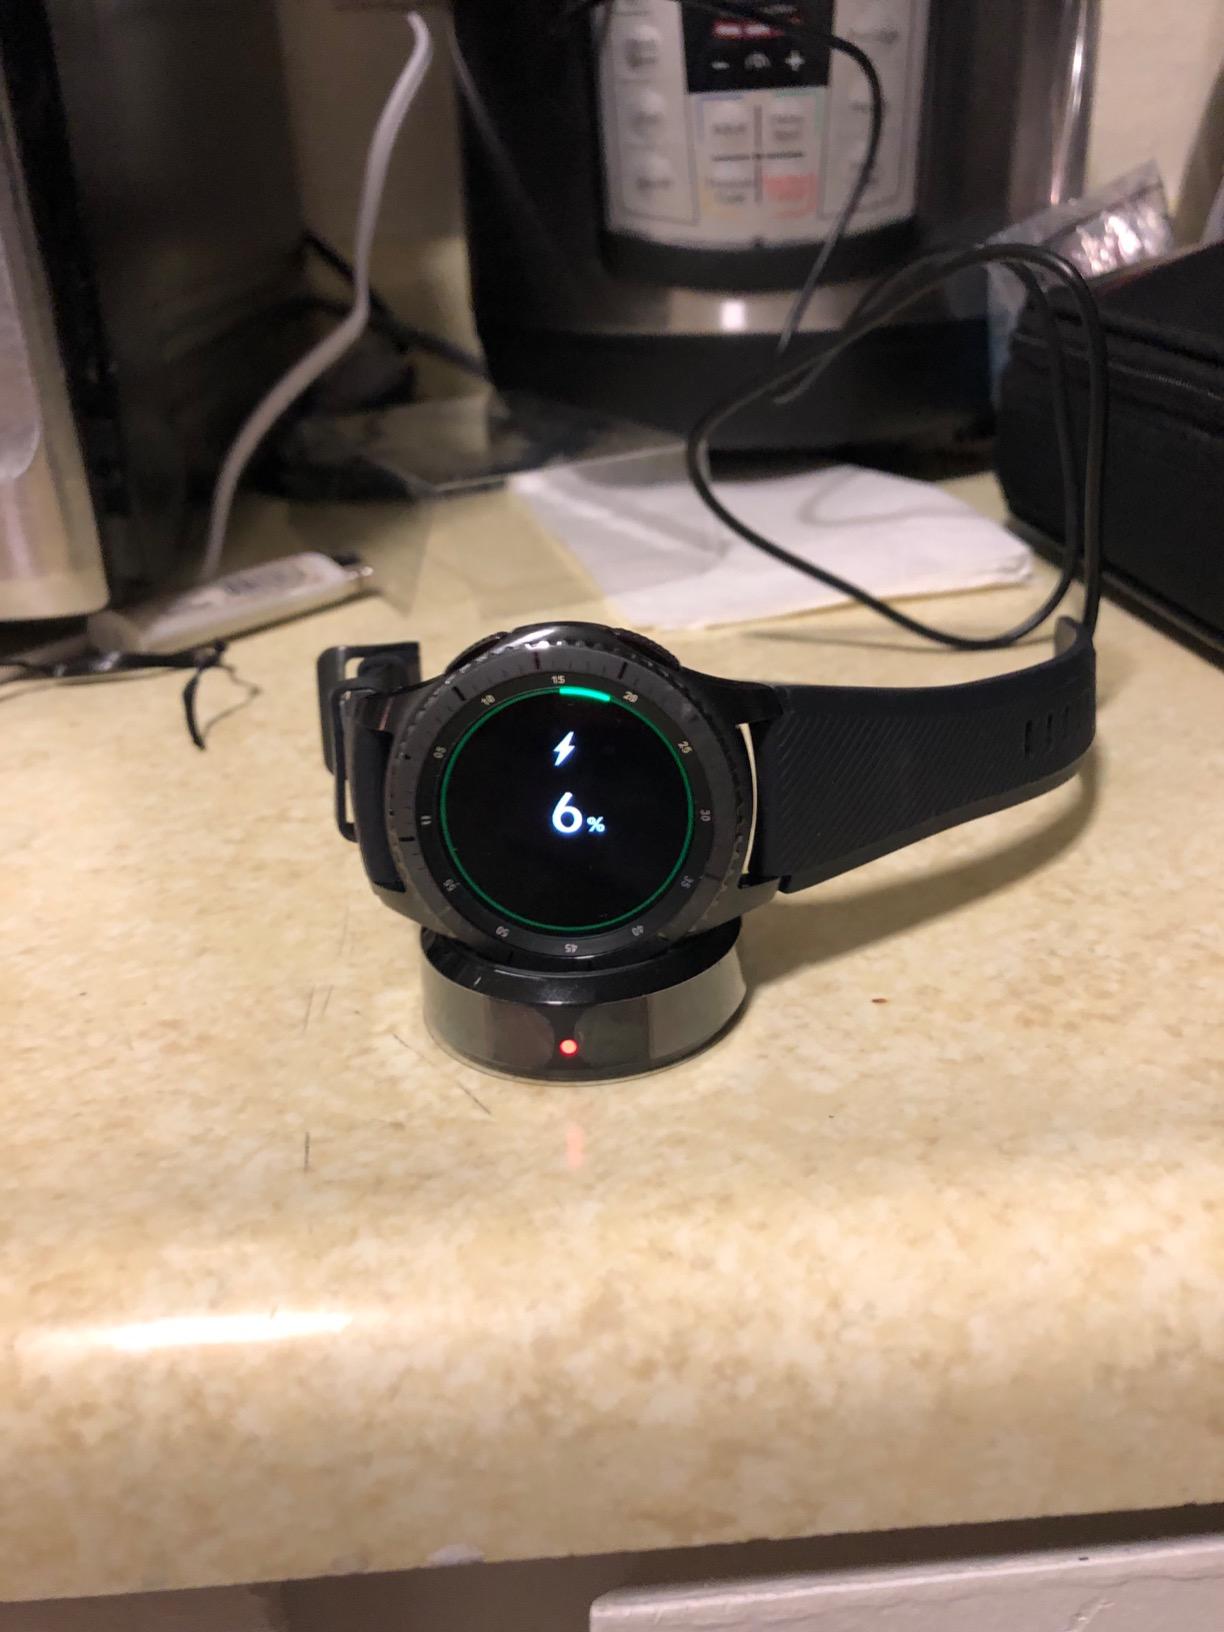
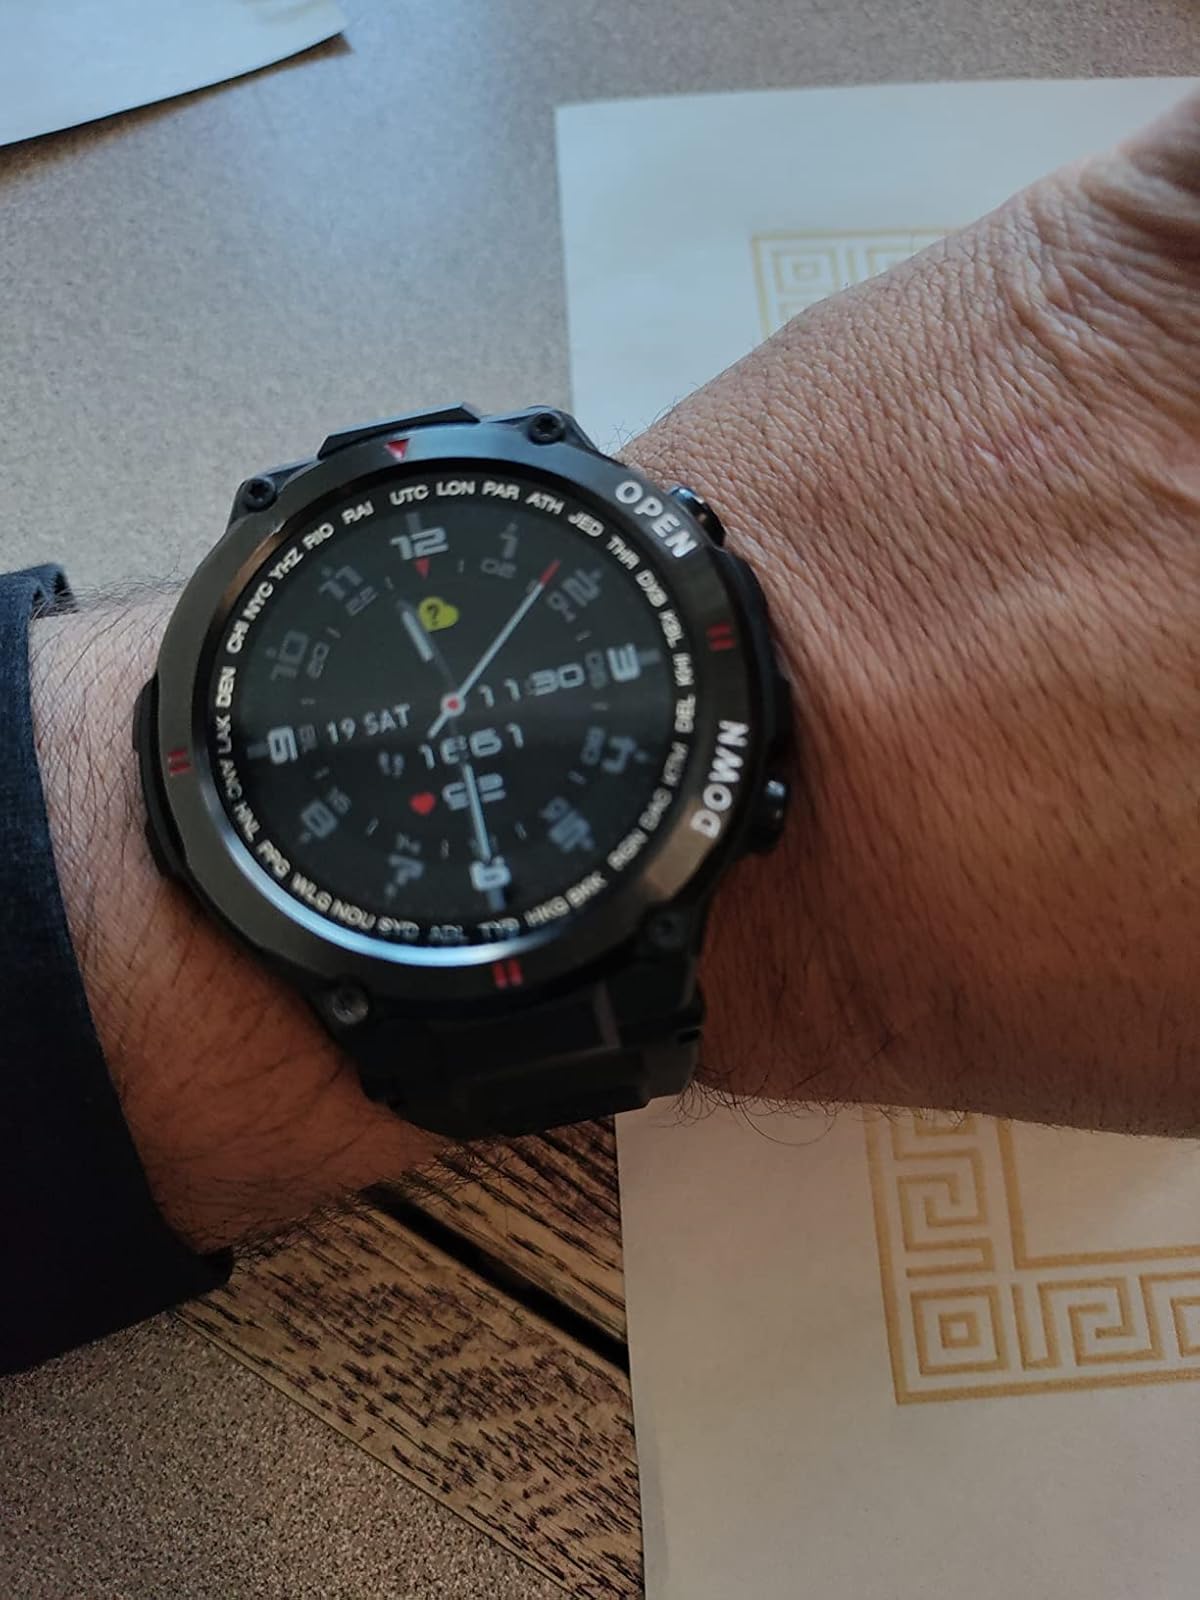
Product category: smartwatch
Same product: no